Lavinia Spencer, Countess Spencer

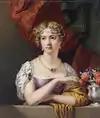
Georgiana Charlotte (Henry Pierce Bone)

A rising politician, Althorp succeeded his father as the 2nd Earl Spencer in 1783. Earl and Countess Spencer resided at Althorp and Spencer House, London, eventually producing eight children. They entertained the era's most prominent political and intellectual leaders.